Thunder Rising

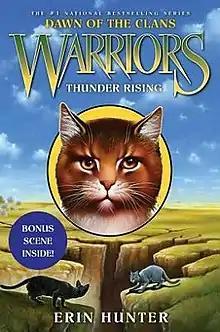
First edition

Thunder Rising is a children's fantasy novel in the "Warriors" series by Erin Hunter. "Thunder Rising" is the second book in the "" arc, the first being "The Sun Trail". "Dawn of the Clans" follows a group of anthropomorphic cats as they struggle to find peace within themselves, before the rise of the five Clans in the later "Warriors" series. "Thunder Rising" follows a young cat, Thunder, as he grows up under his uncle's care after his father abandoned him. He is torn between the cat that raised him and longing for the acknowledgement of his biological father.